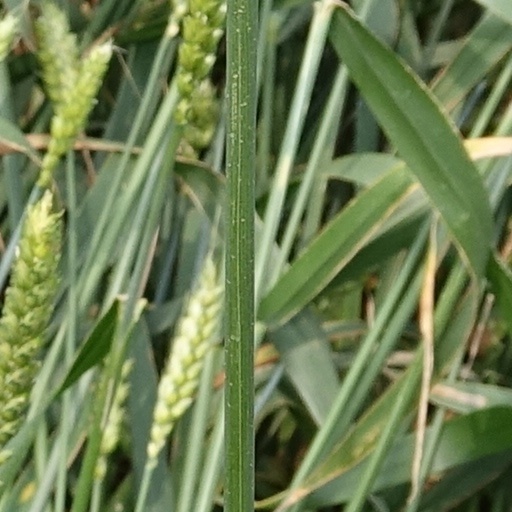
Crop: wheat